Describe the emotion expressed in this image:  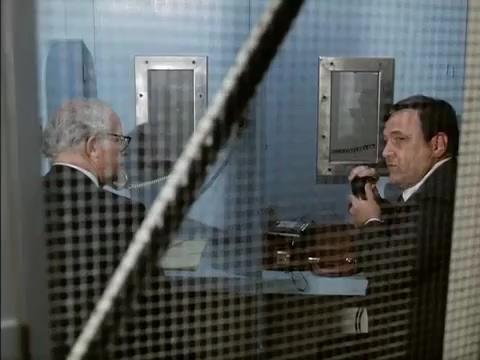
This person displays Pain, valence and arousal with low intensity.